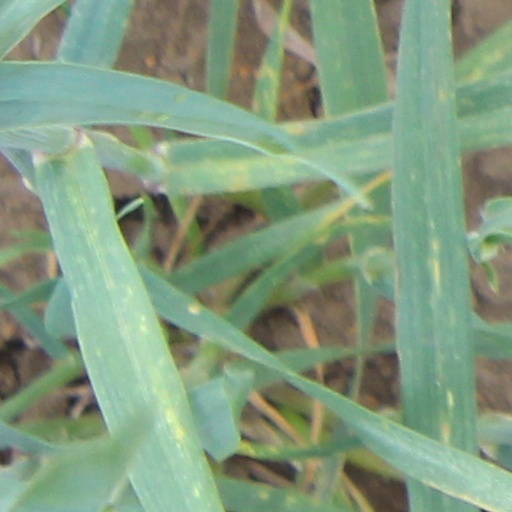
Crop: wheat